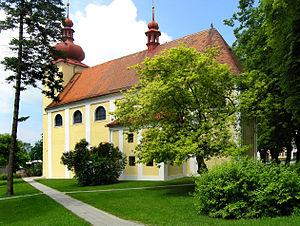
Morkovice-Slížany est une ville du district de Kroměříž, dans la région de Zlín, en Tchéquie. Sa population s'élevait à 2 905 habitants en 2018.